G-A-Y

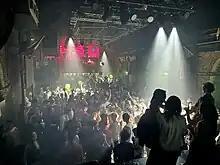
Heaven Nightclub is host to the G-A-Y brand and is frequented by club-goers 4 nights a week.

G-A-Y is associated with G-A-Y Bar and was associated with G-A-Y Late. A major stake in the brand was bought on 13 August 2007 by the MAMA Group. On Friday 3 October 2008, G-A-Y moved to the famous gay venue Heaven, which MAMA Group had acquired a few weeks earlier on 22 September 2008.